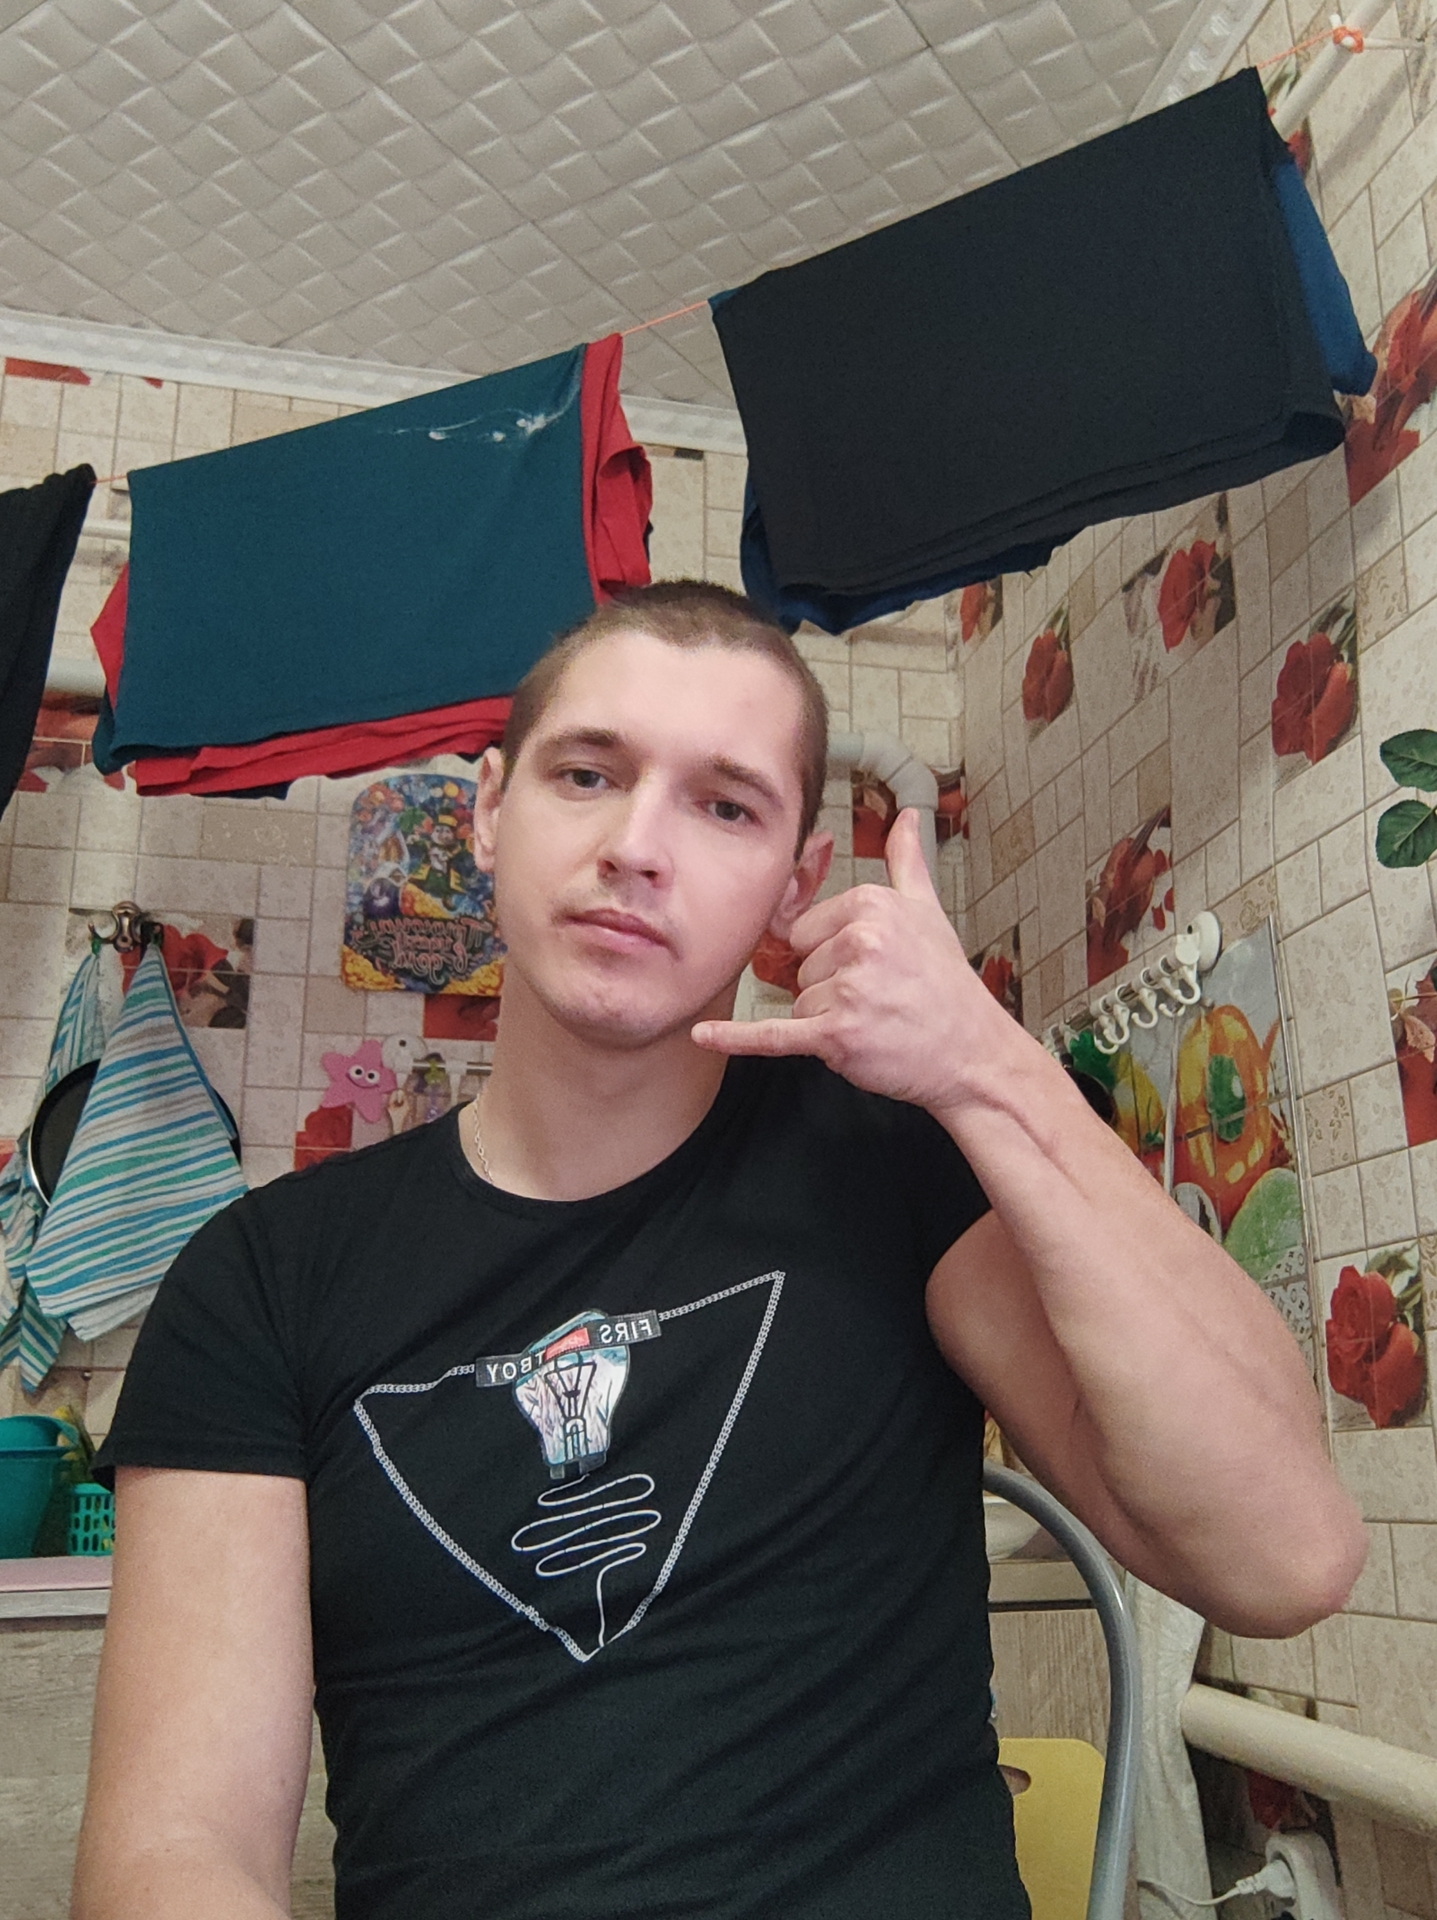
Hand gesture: call